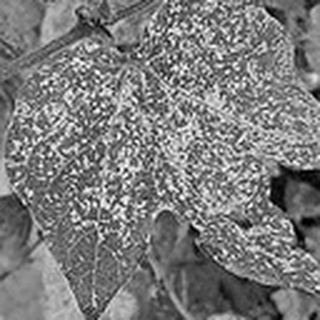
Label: cotton_powdery_mildew